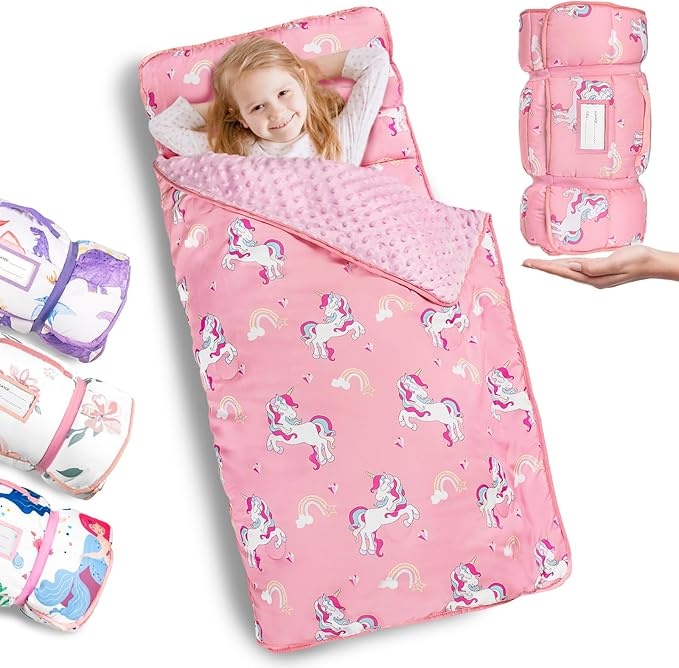
Nap Mat- Toddler Nap Mat with Pillow & Fleece Blanket- 55''*35''*3''Nap Mat for Toddlers- Nap Mats for Preschool, Daycare
About This Polyester Imported Premium Material: Made from soft and durable polyester, the nap mat features a minky dot fabric lining that is soft to the touch. The pillow is fluffy and supportive, offering utmost comfort and a sense of security All-in-one Design: Combines a sleeping mat, blanket, and pillow in one. The detachable pillow has a thickness of 4.5 inches. The upgraded elastic design is durable and sturdy, with a convenient handle and a name tag, making it easy to roll up and carry Easy to Clean: For convenience, simply remove the pillow insert and place the mat in the washing machine. Avoid using bleach. Our strict manufacturing process ensures that the nap mat maintains its quality and stays in good condition after many washes Versatile for Various Occasions: This nap mat is perfect for daycare, kindergarten, and preschool. Ideal for napping, resting, and playing at home, it's also great for family outings, camping, picnics, and more. It ensures comfort wherever you go Satisfaction Guarantee: Purchase with confidence! We guarantee excellent product quality and customer service. For any questions or concerns, contact us, and we'll respond within 24 hours. We welcome your feedback and look forward to hearing from you Overview Material : Polyester Color : Pink Brand : PRIMLECT Product Dimensions : 55.1"L x 22.8"W x 2"Th
Brand: Primlect
Category: Home & Garden > Linens & Bedding > Bedding > Nap Mats